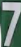
Number: 7